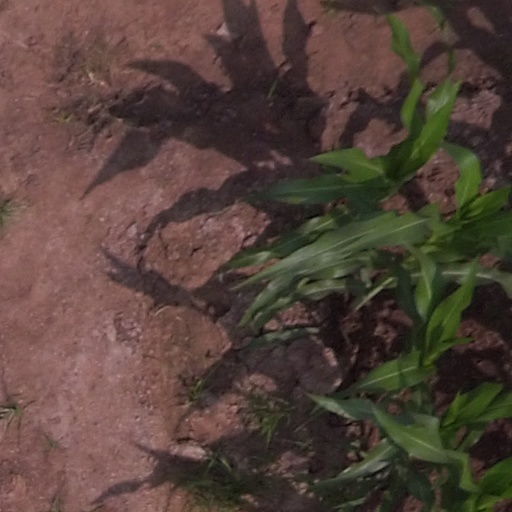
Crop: maize; corn